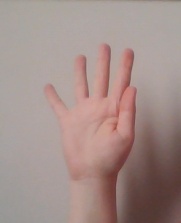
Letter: sheen